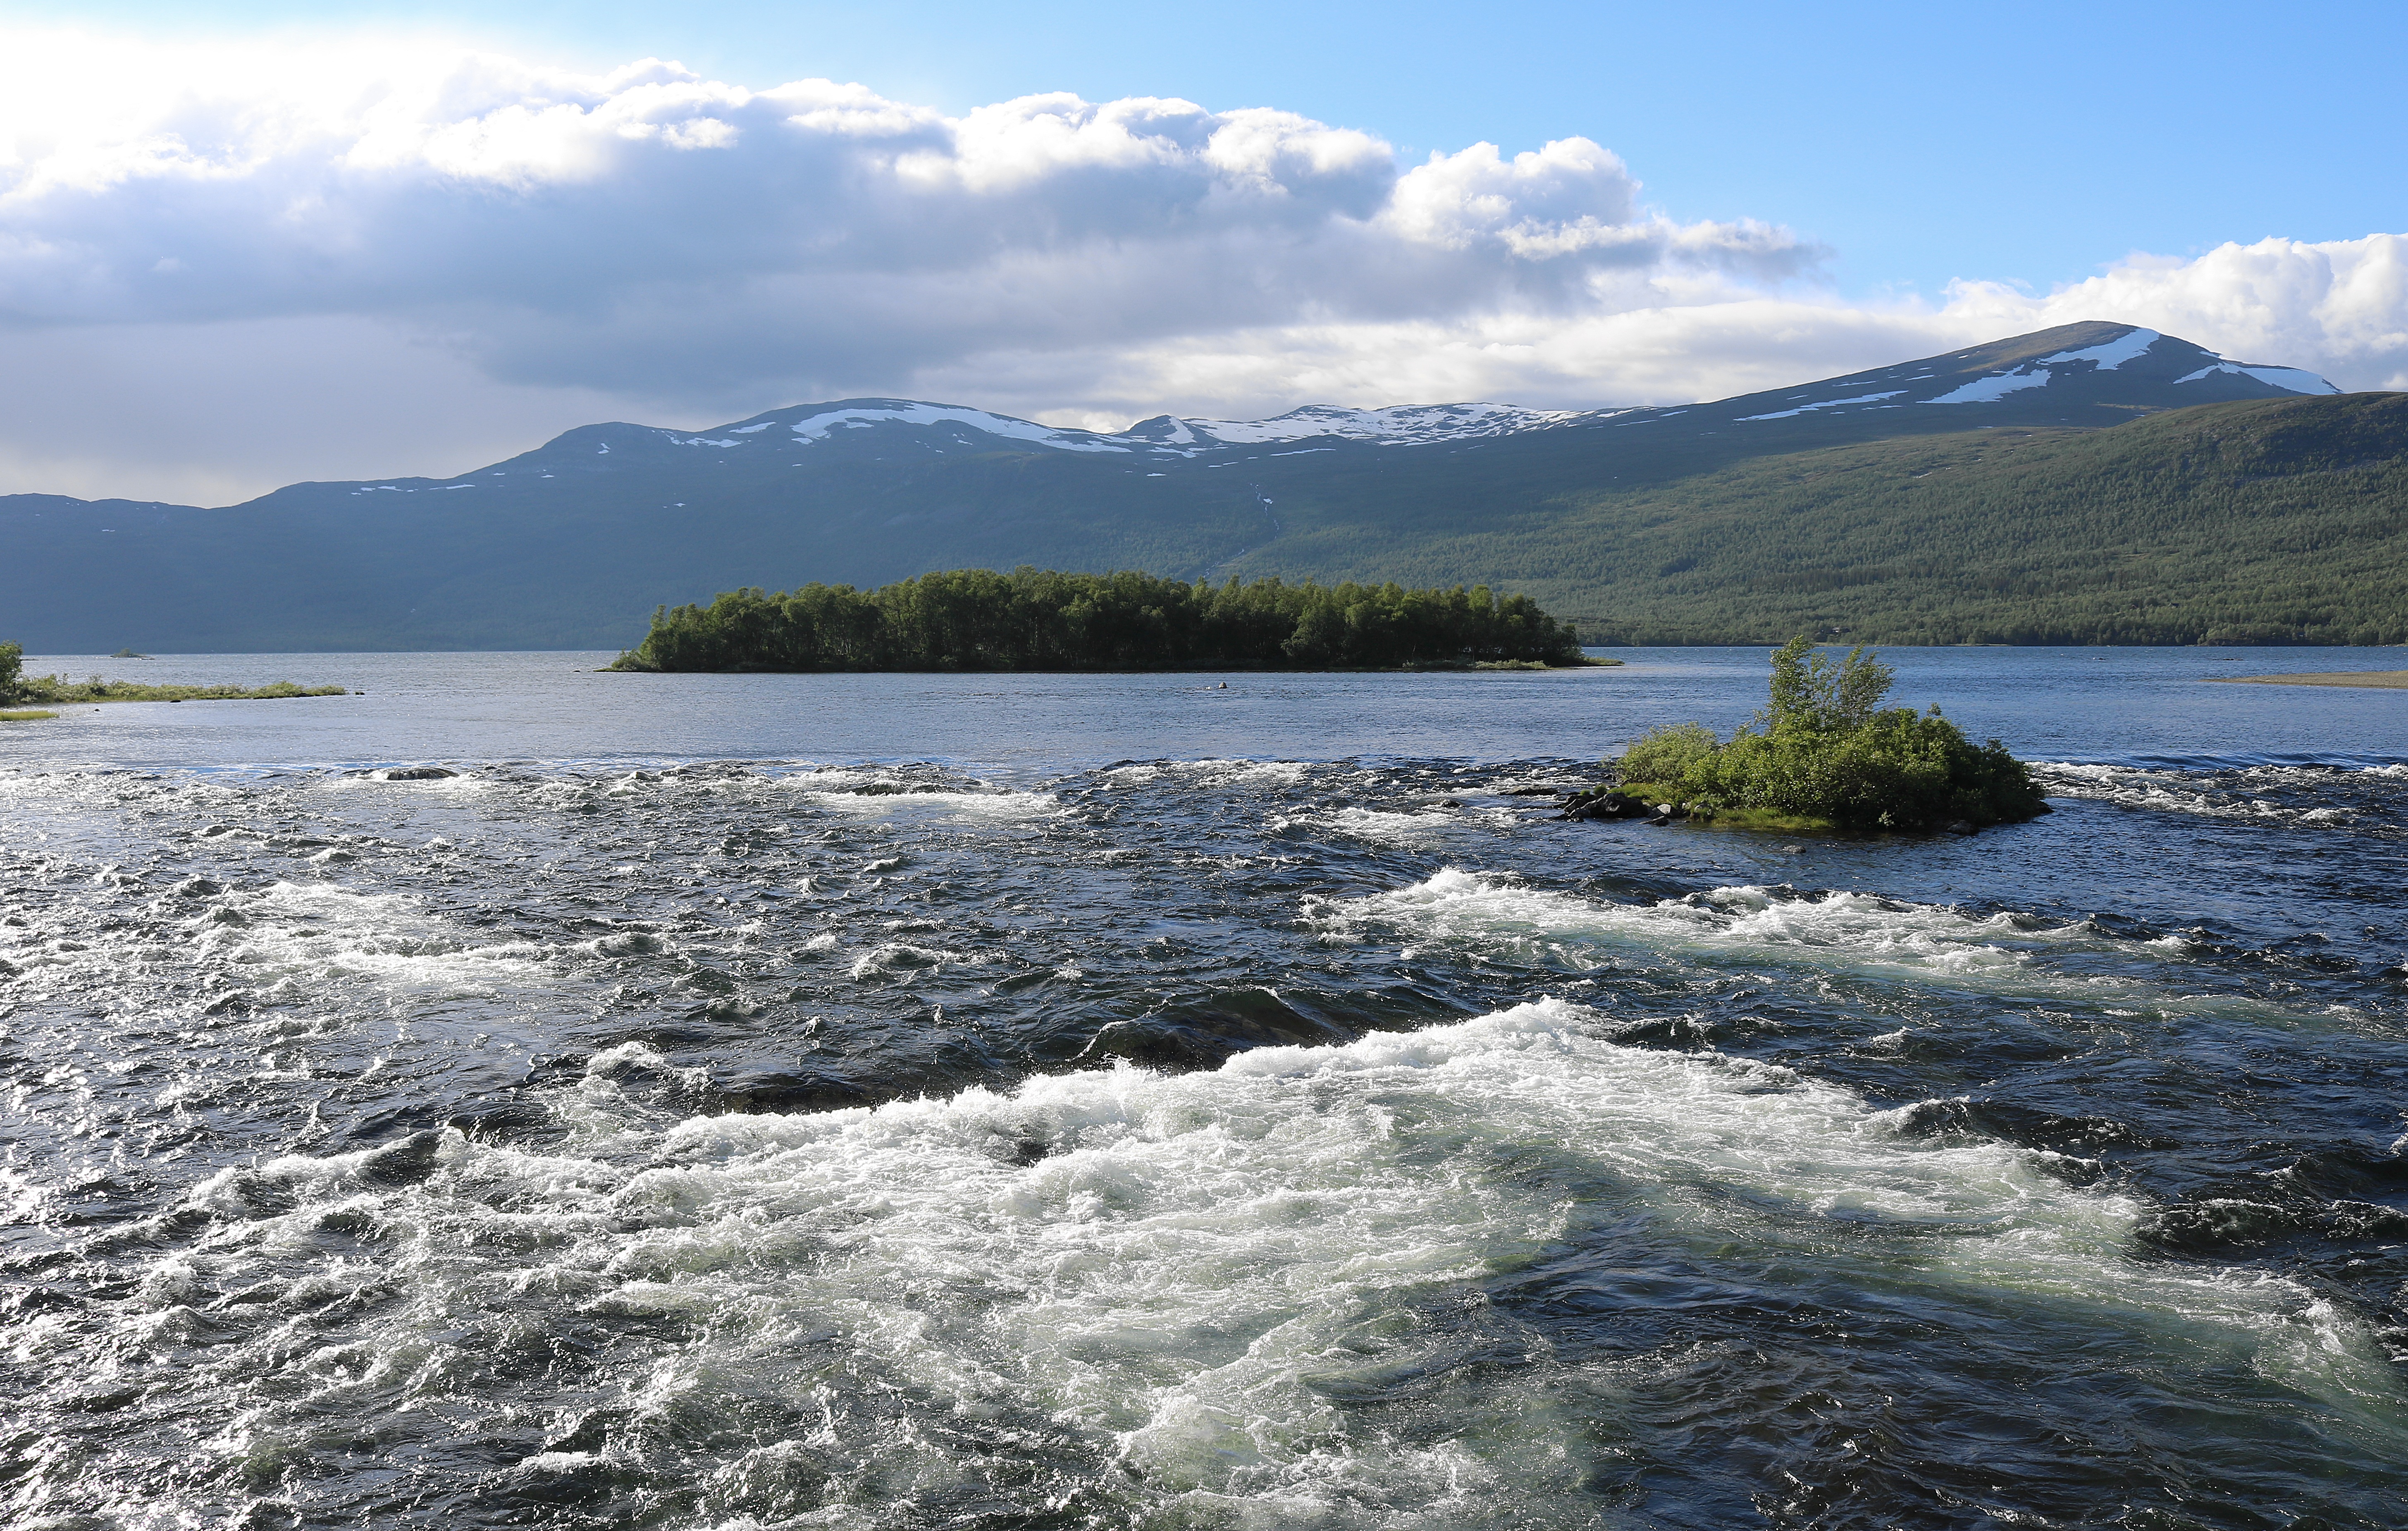
landscape, sea, water, mountain, fog, lake, river, vehicle, scenic, rapid, fjord, reservoir, body of water, clouds, mountains, sweden, loch, waters, atmospheric, landscape water